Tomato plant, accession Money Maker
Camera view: horizontal (90 deg, fisheye); turntable rotation: 240 degrees
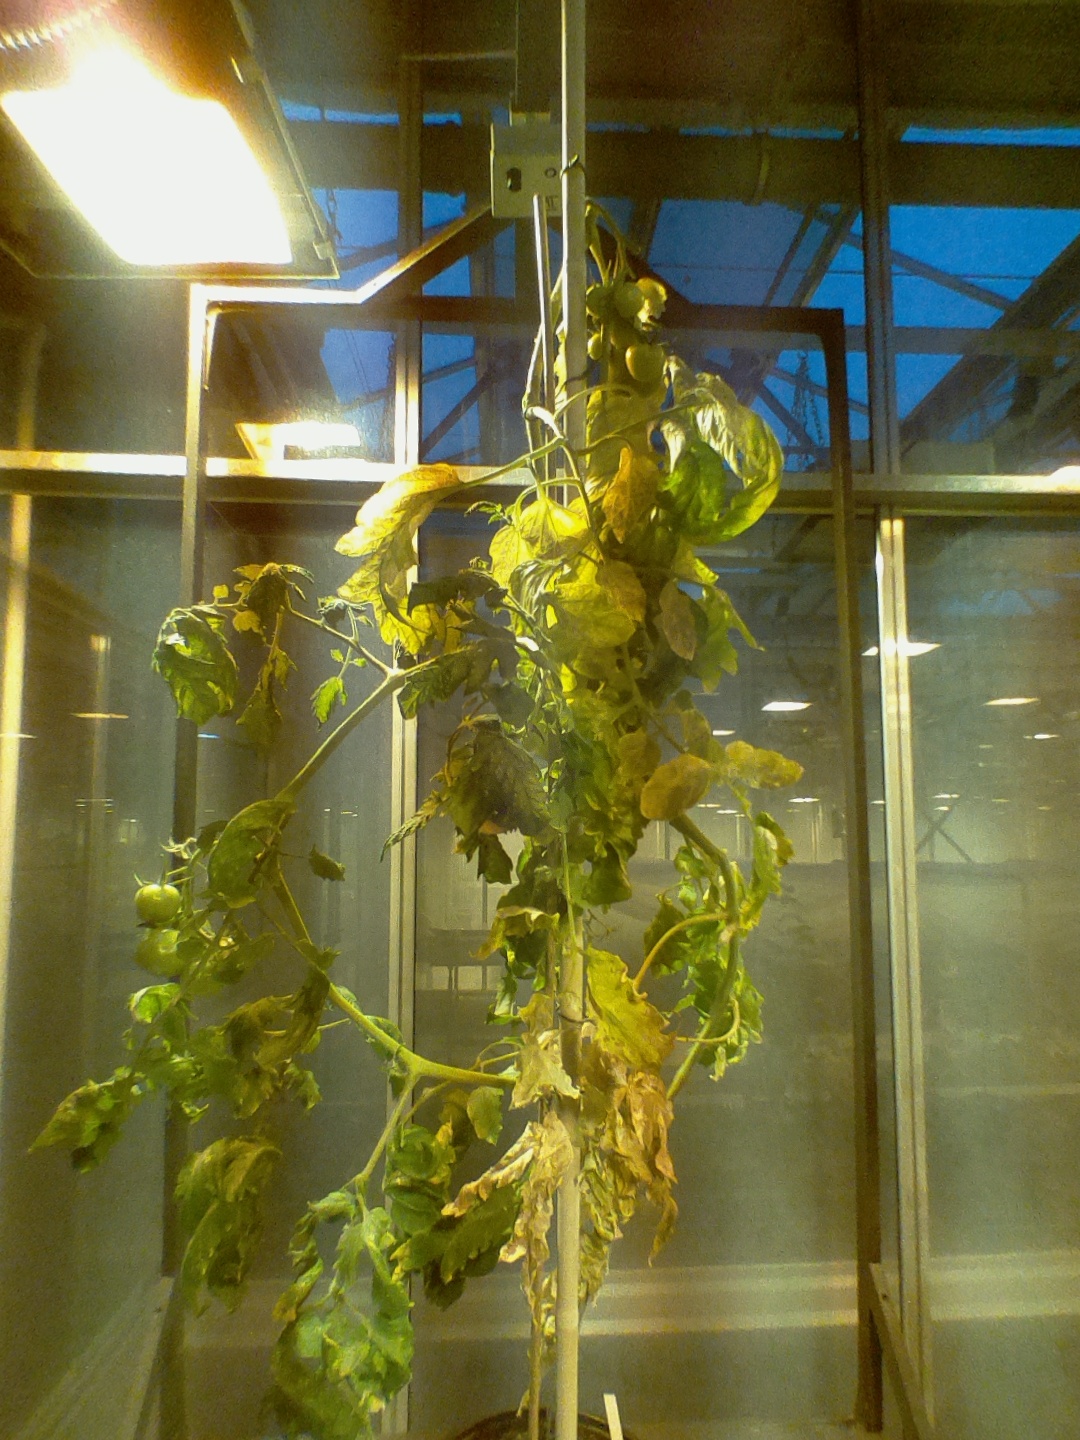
BBCH growth stage 79: 90% -100% of final fruit size